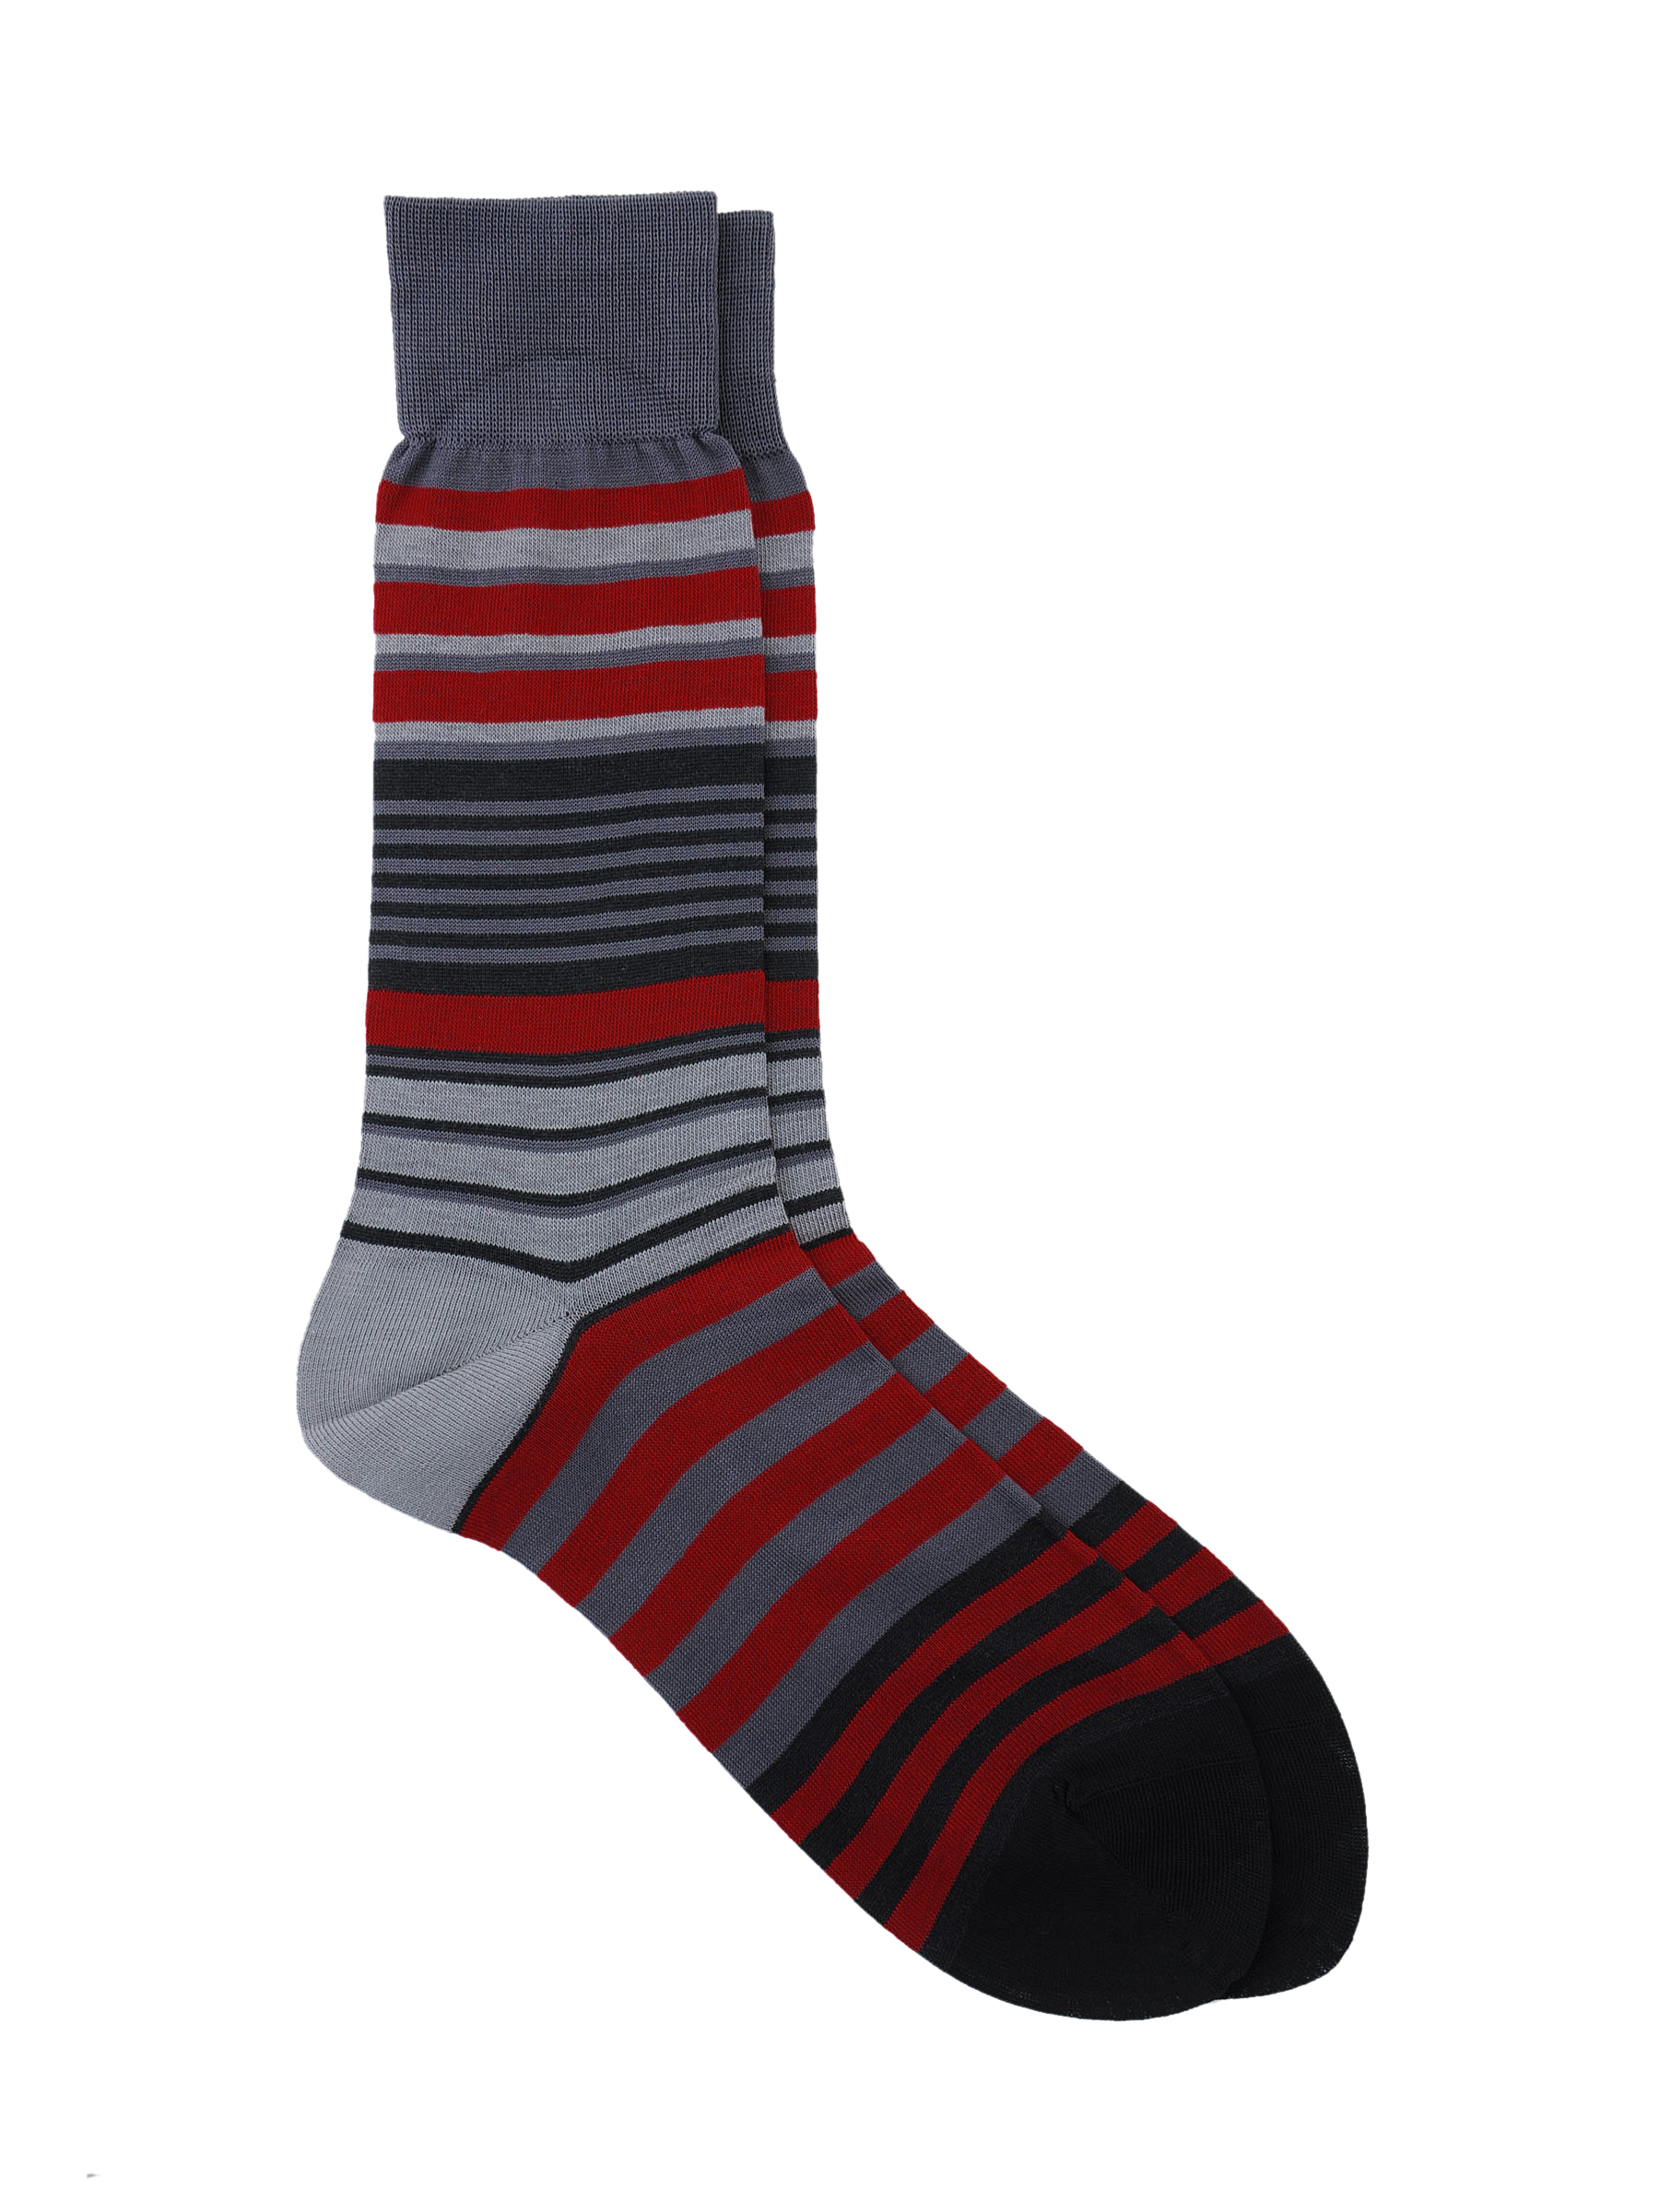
Reid & Taylor Men Red & Grey Striped Socks
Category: Accessories / Socks / Socks
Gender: Men
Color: Red
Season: Summer 2016
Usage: Casual